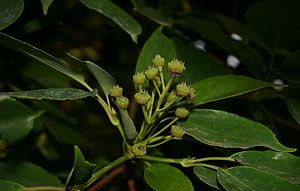
Hjultræ-ordenen
Trochodendron aralioides med de usædvanlige blomster.
Hjultræ-ordenen er udbredt i Sydøstasien. Det er stedsegrønne træer med tandede, læderagtige blade. Blomsterne er regelmæssige, og frugterne er samlet i endestillede stande. Ordenen har kun én familie, den nedennævnte.